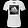
Label: T - shirt / top